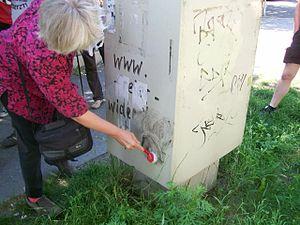
Irmela Mensah-Schramm, née en 1945 à Stuttgart, anciennement éducatrice spécialisée, est une militante pour la défense des droits de l'homme. Mensah-Schramm devint célèbre à partir de 1986 lorsqu'elle commença son action politique consistant à photographier, retirer puis archiver tous les autocollants et graffitis racistes et antisémites aperçus dans les rues de son pays.